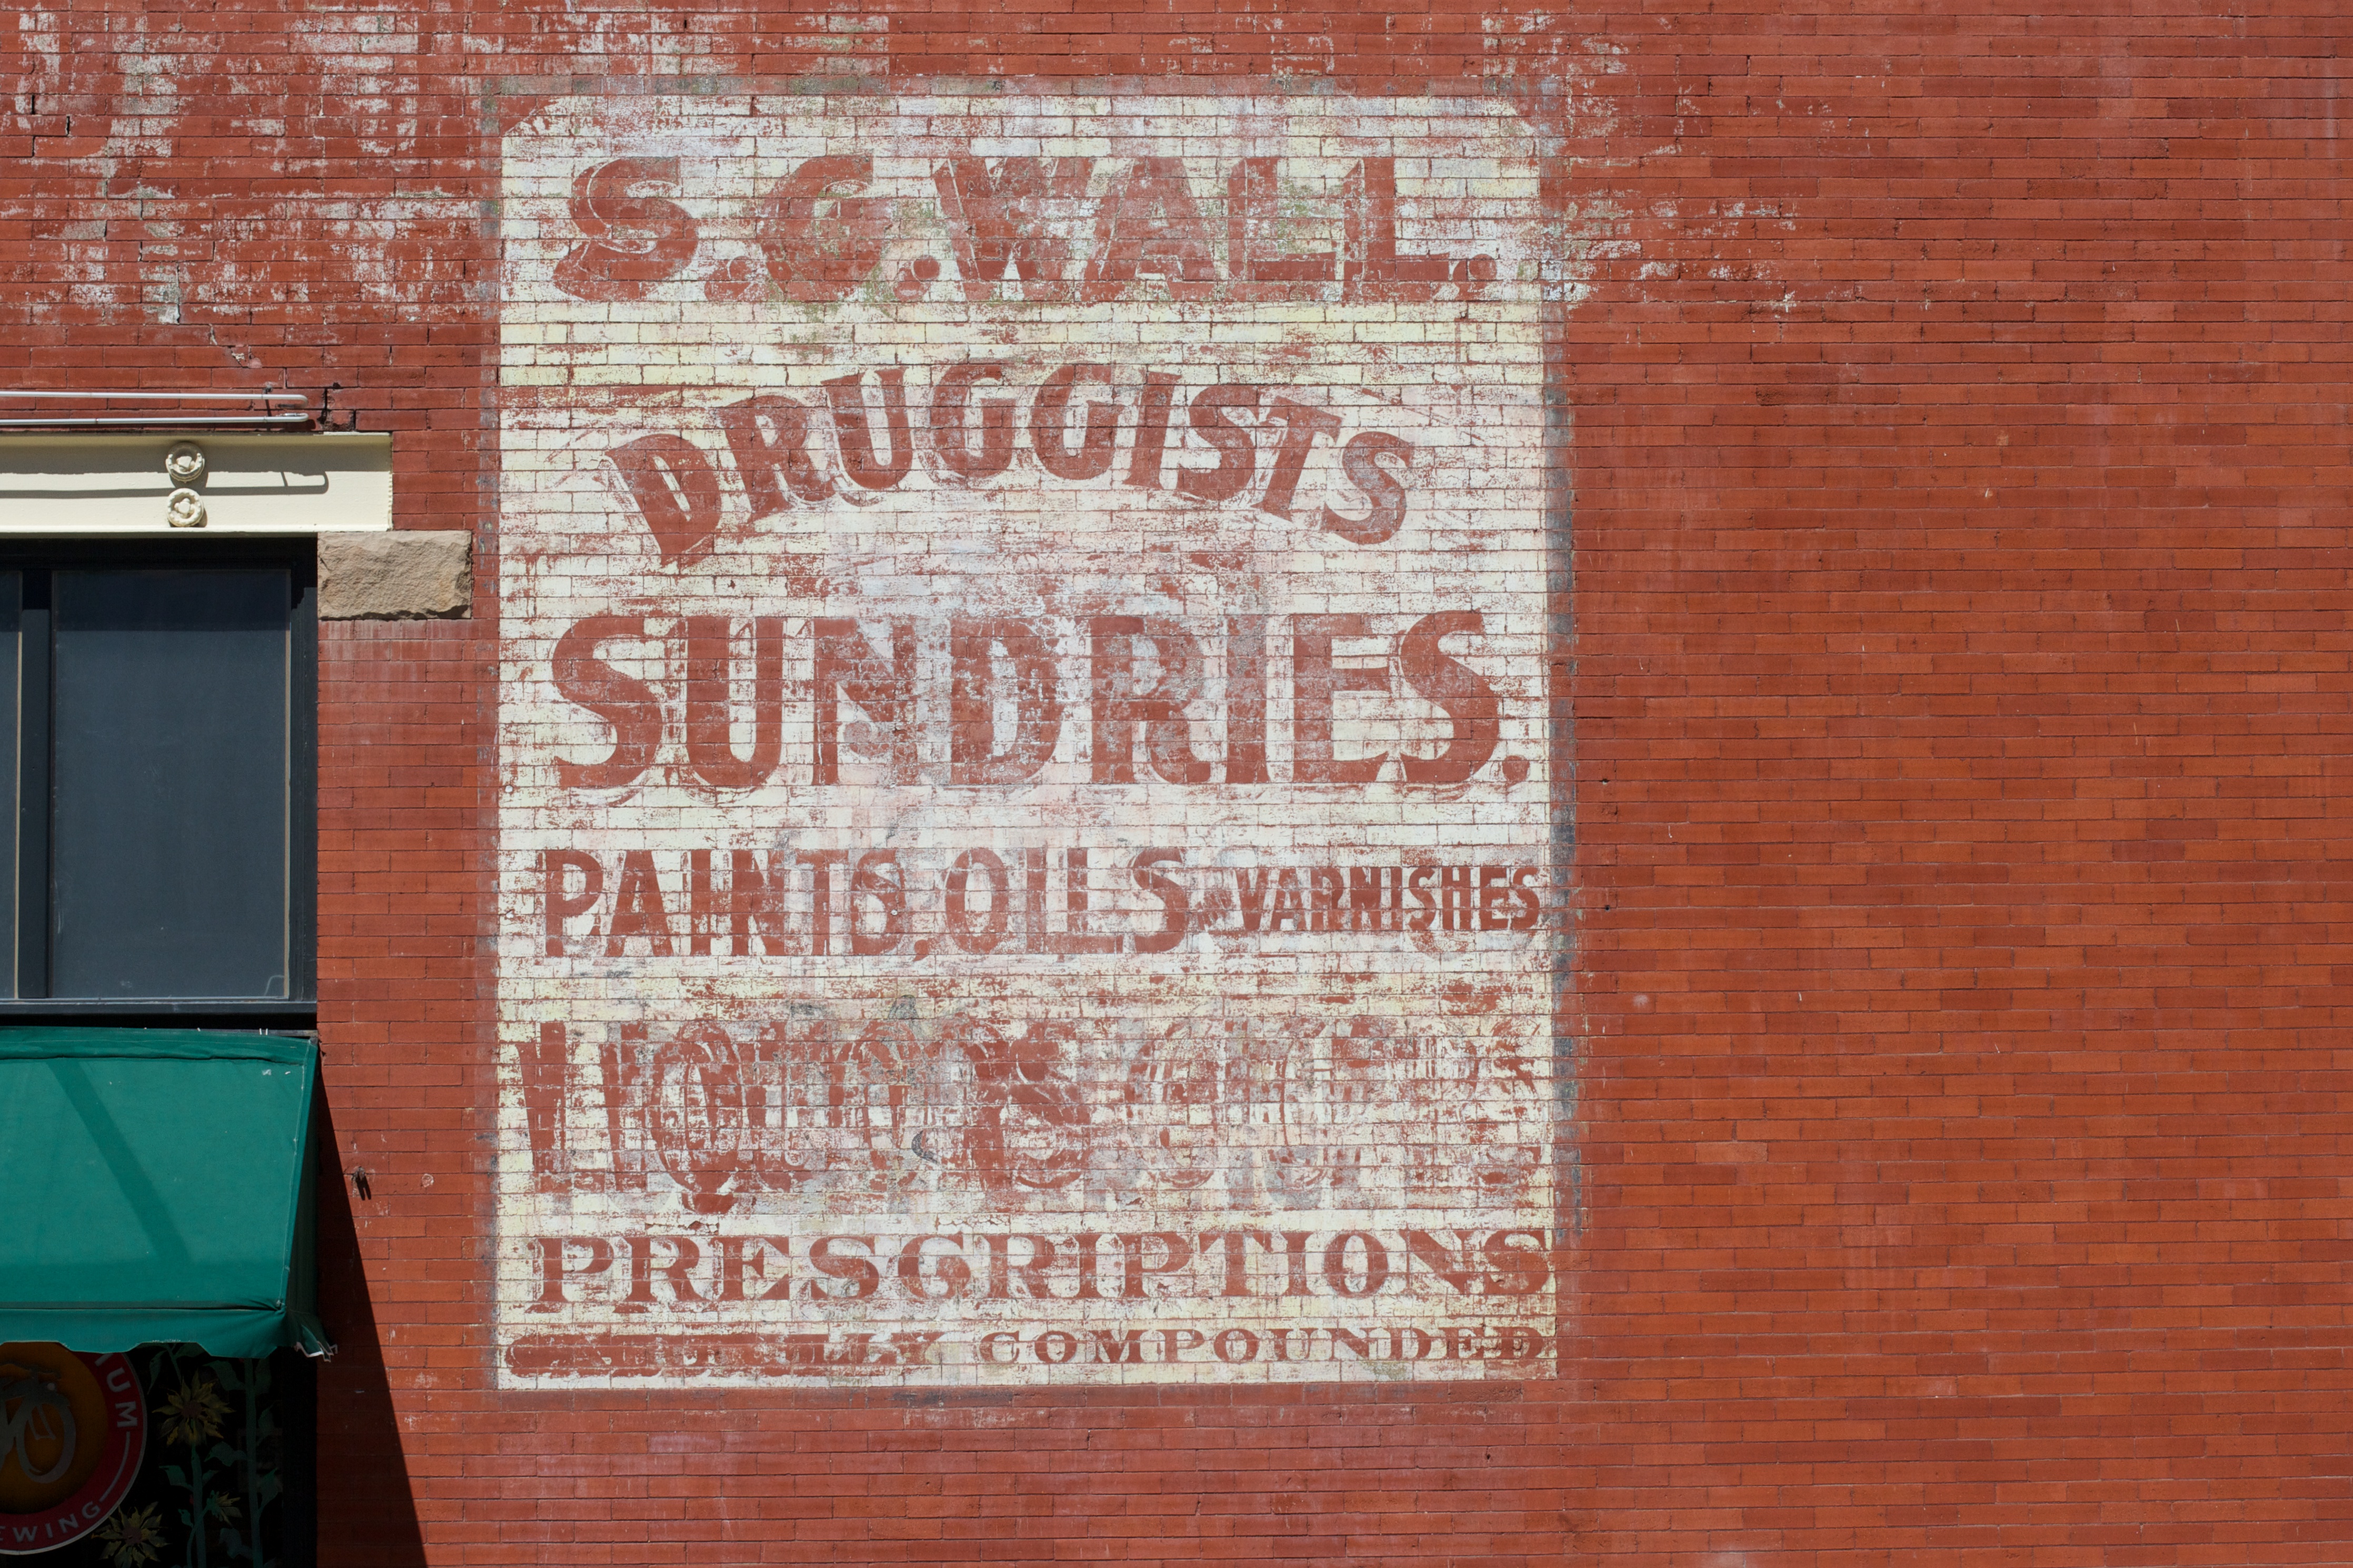
wall, advertising, sign, art, text, commemorative plaque